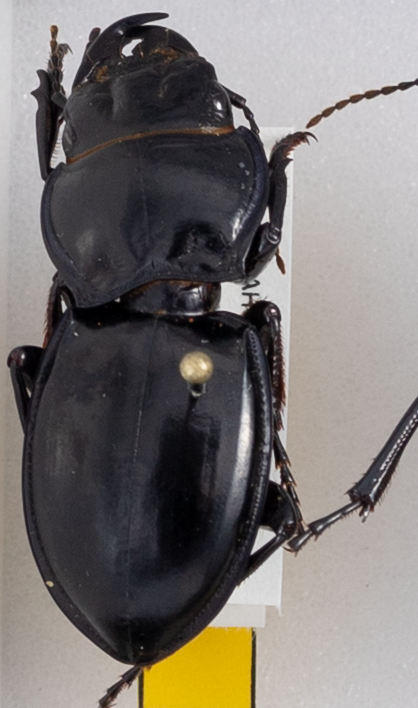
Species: Pasimachus californicus
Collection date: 2015-07-21
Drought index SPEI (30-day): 0.782
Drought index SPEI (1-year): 0.9
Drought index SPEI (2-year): -0.62